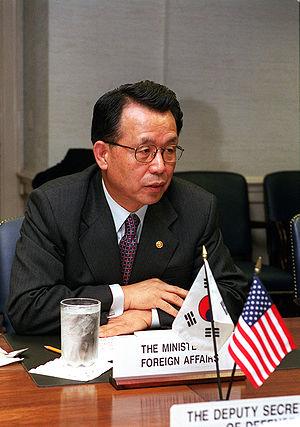
Han Seung-soo, né le 28 décembre 1936 à Chuncheon, province du Gangwon, est un diplomate et homme d'État sud-coréen. Il a été Premier ministre de la Corée du Sud du 29 février 2008 au 28 septembre 2009. Il a également été président de l'Assemblée générale des Nations unies. Il représente le Grand parti national.